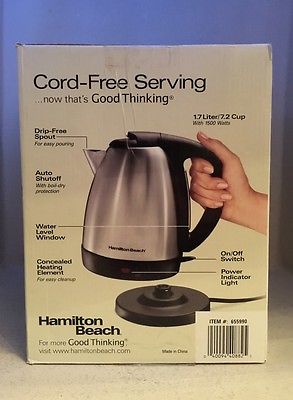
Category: kettle